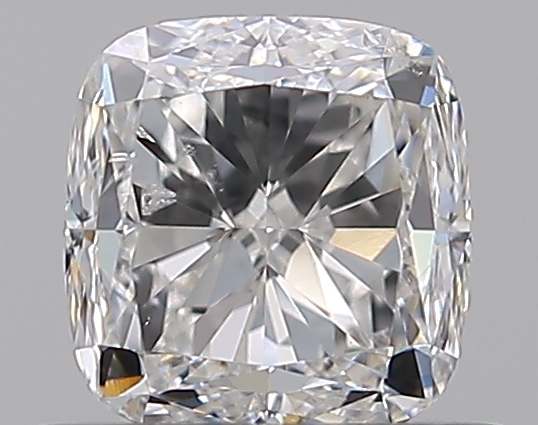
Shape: cushion
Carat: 0.7
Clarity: SI1
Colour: G
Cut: VG
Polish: EX
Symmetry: VG
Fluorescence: N
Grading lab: GIA
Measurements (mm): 4.85 x 4.68 x 3.27